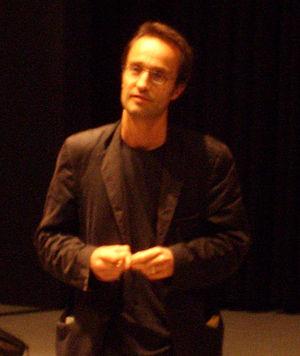
Emmanuel Bourdieu, né le 6 avril 1965 à Paris, est un scénariste, dramaturge, réalisateur et philosophe français. Il est le fils cadet du sociologue Pierre Bourdieu.